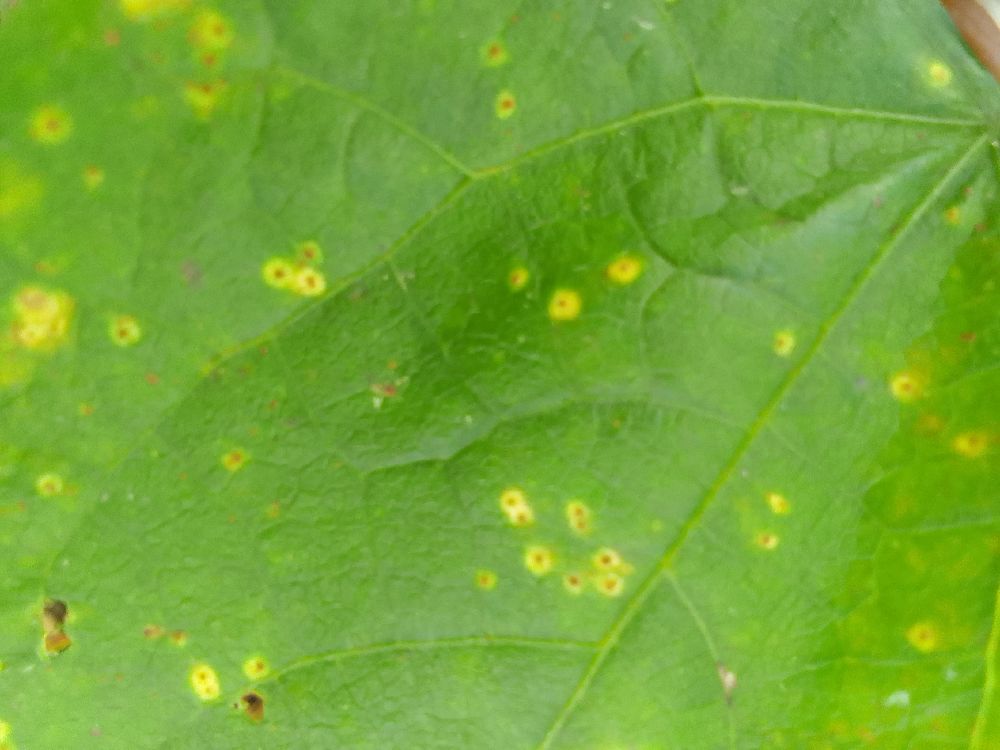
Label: rust